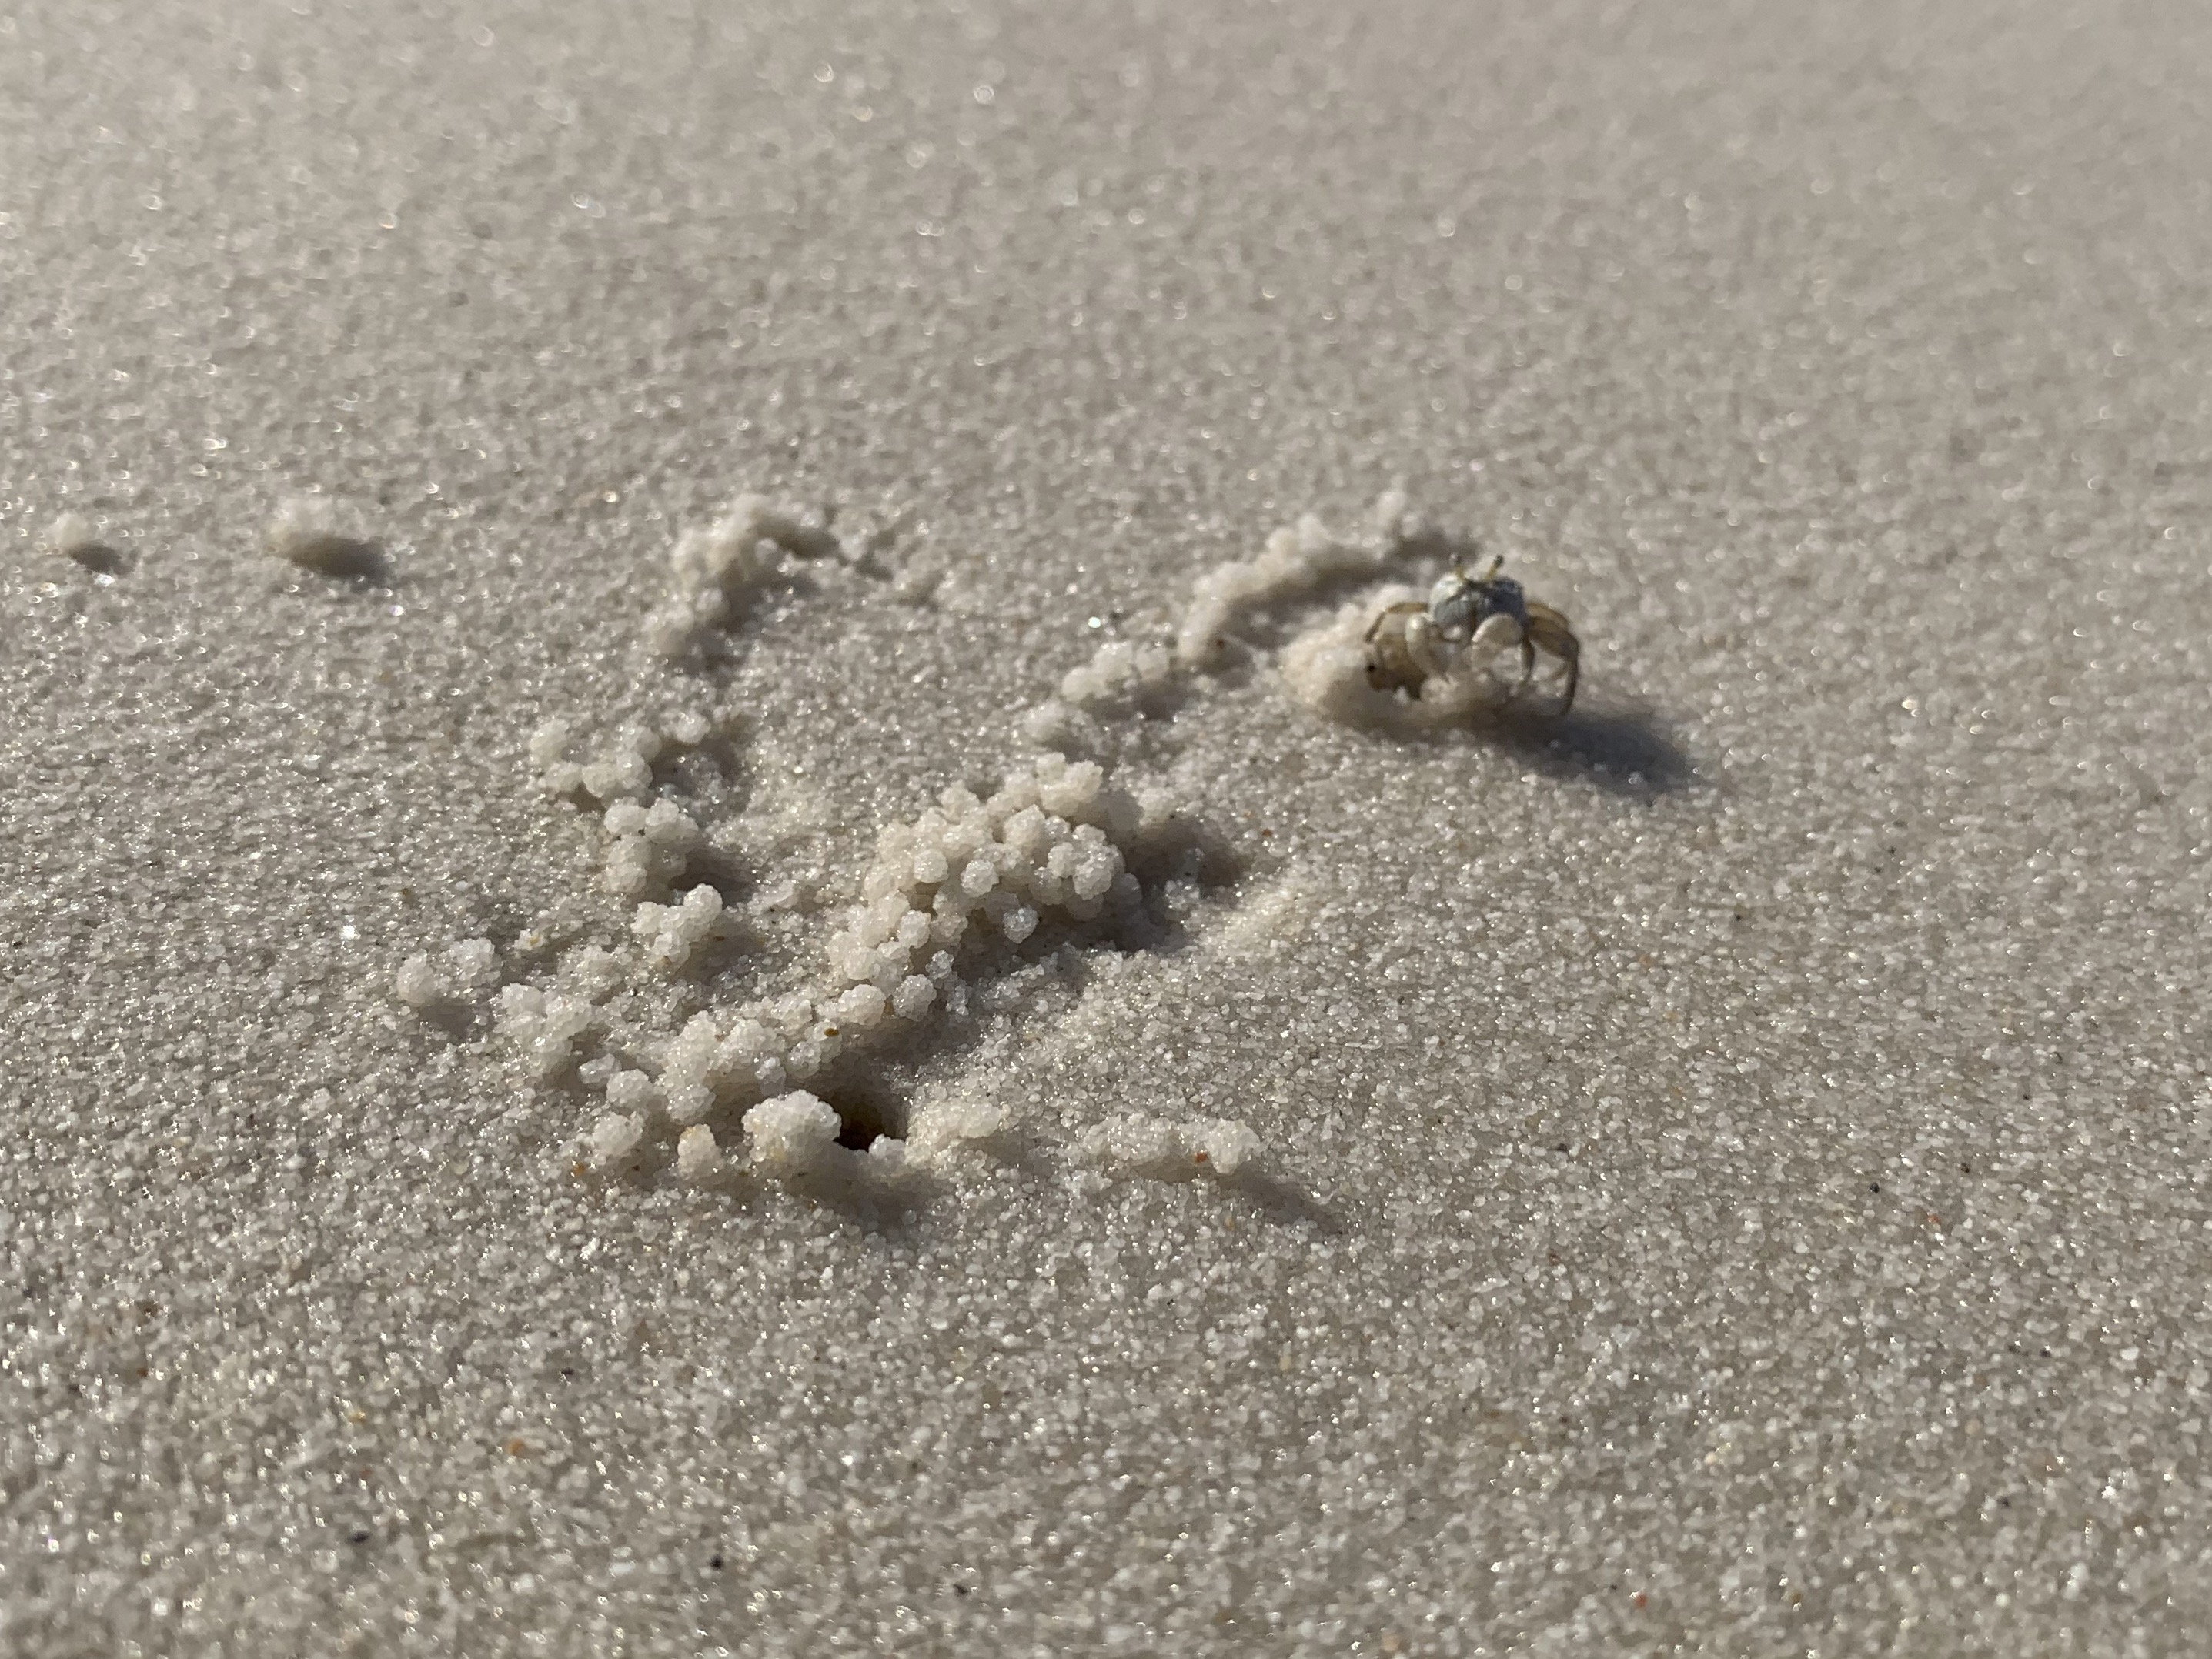
cambodia, kaoh, rong, samloem, beach, crab, sand, paw, soil, footprint